Waterbury Indians (baseball)

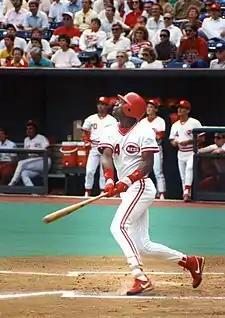
(199) Eric Davis, Cincinnati Reds. A future major league all-star, Davis played for the 1983 Waterbury Reds, hitting 15 home runs with 39 stolen bases.

After finishing in last place the previous season, the Waterbury Reds improved slightly in the Class AA level 1982 Eastern League final standings. The Reds ended the 1982 season in seventh place overall in the eight-team league. With record of 56–82, Waterbury was managed by Jim Lett. The Waterbury Reds placed fourth in the four-team South Division, finishing 29.0 games behind the division winner West Haven A's. Waterbury did not qualify for the playoffs won by West Haven over the Lynn Sailors in the finals.